The Culinary Institute of America at Copia

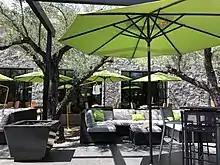
Grove, the campus's outdoor, seasonal restaurant

The Copia building totals , and the property includes an outdoor amphitheater with seating for 1,000 and a variety of outdoor gardens. It has a 250-seat theater, the Theater at Copia, used for lectures and the primary location for the Napa Valley Film Festival, and also the site for food and wine industry conferences and community events. The college offers additional hands-on classes in Copia's teaching kitchens, and has a 72-seat theater, the Napa Valley Vintners Theater, which hosts daily food and wine classes and an ongoing series of demonstrations by instructors and visiting culinary, wine, and beverage experts. The theater can also be booked for a meeting or private event. CIA's Accelerated Culinary Arts Program, known as "ACAP," is housed at Copia as well, offering a one-year certificate in Culinary Arts.